Arlene Eisenberg

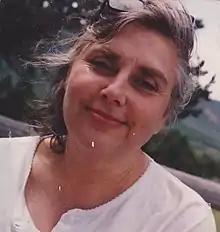
Arlene Eisenberg with husband Howard

Arlene Leila Scharaga Eisenberg (June 8, 1934 – February 8, 2001) was an author best known for her contributions to parenting to self-help literature. Eisenberg co-wrote what has been described as the "bible of American pregnancy," What to Expect When You're Expecting (1984). The book's success led to the "What To Expect" parenting series, which as of 2012, has sold over 34 million copies in 30 languages.